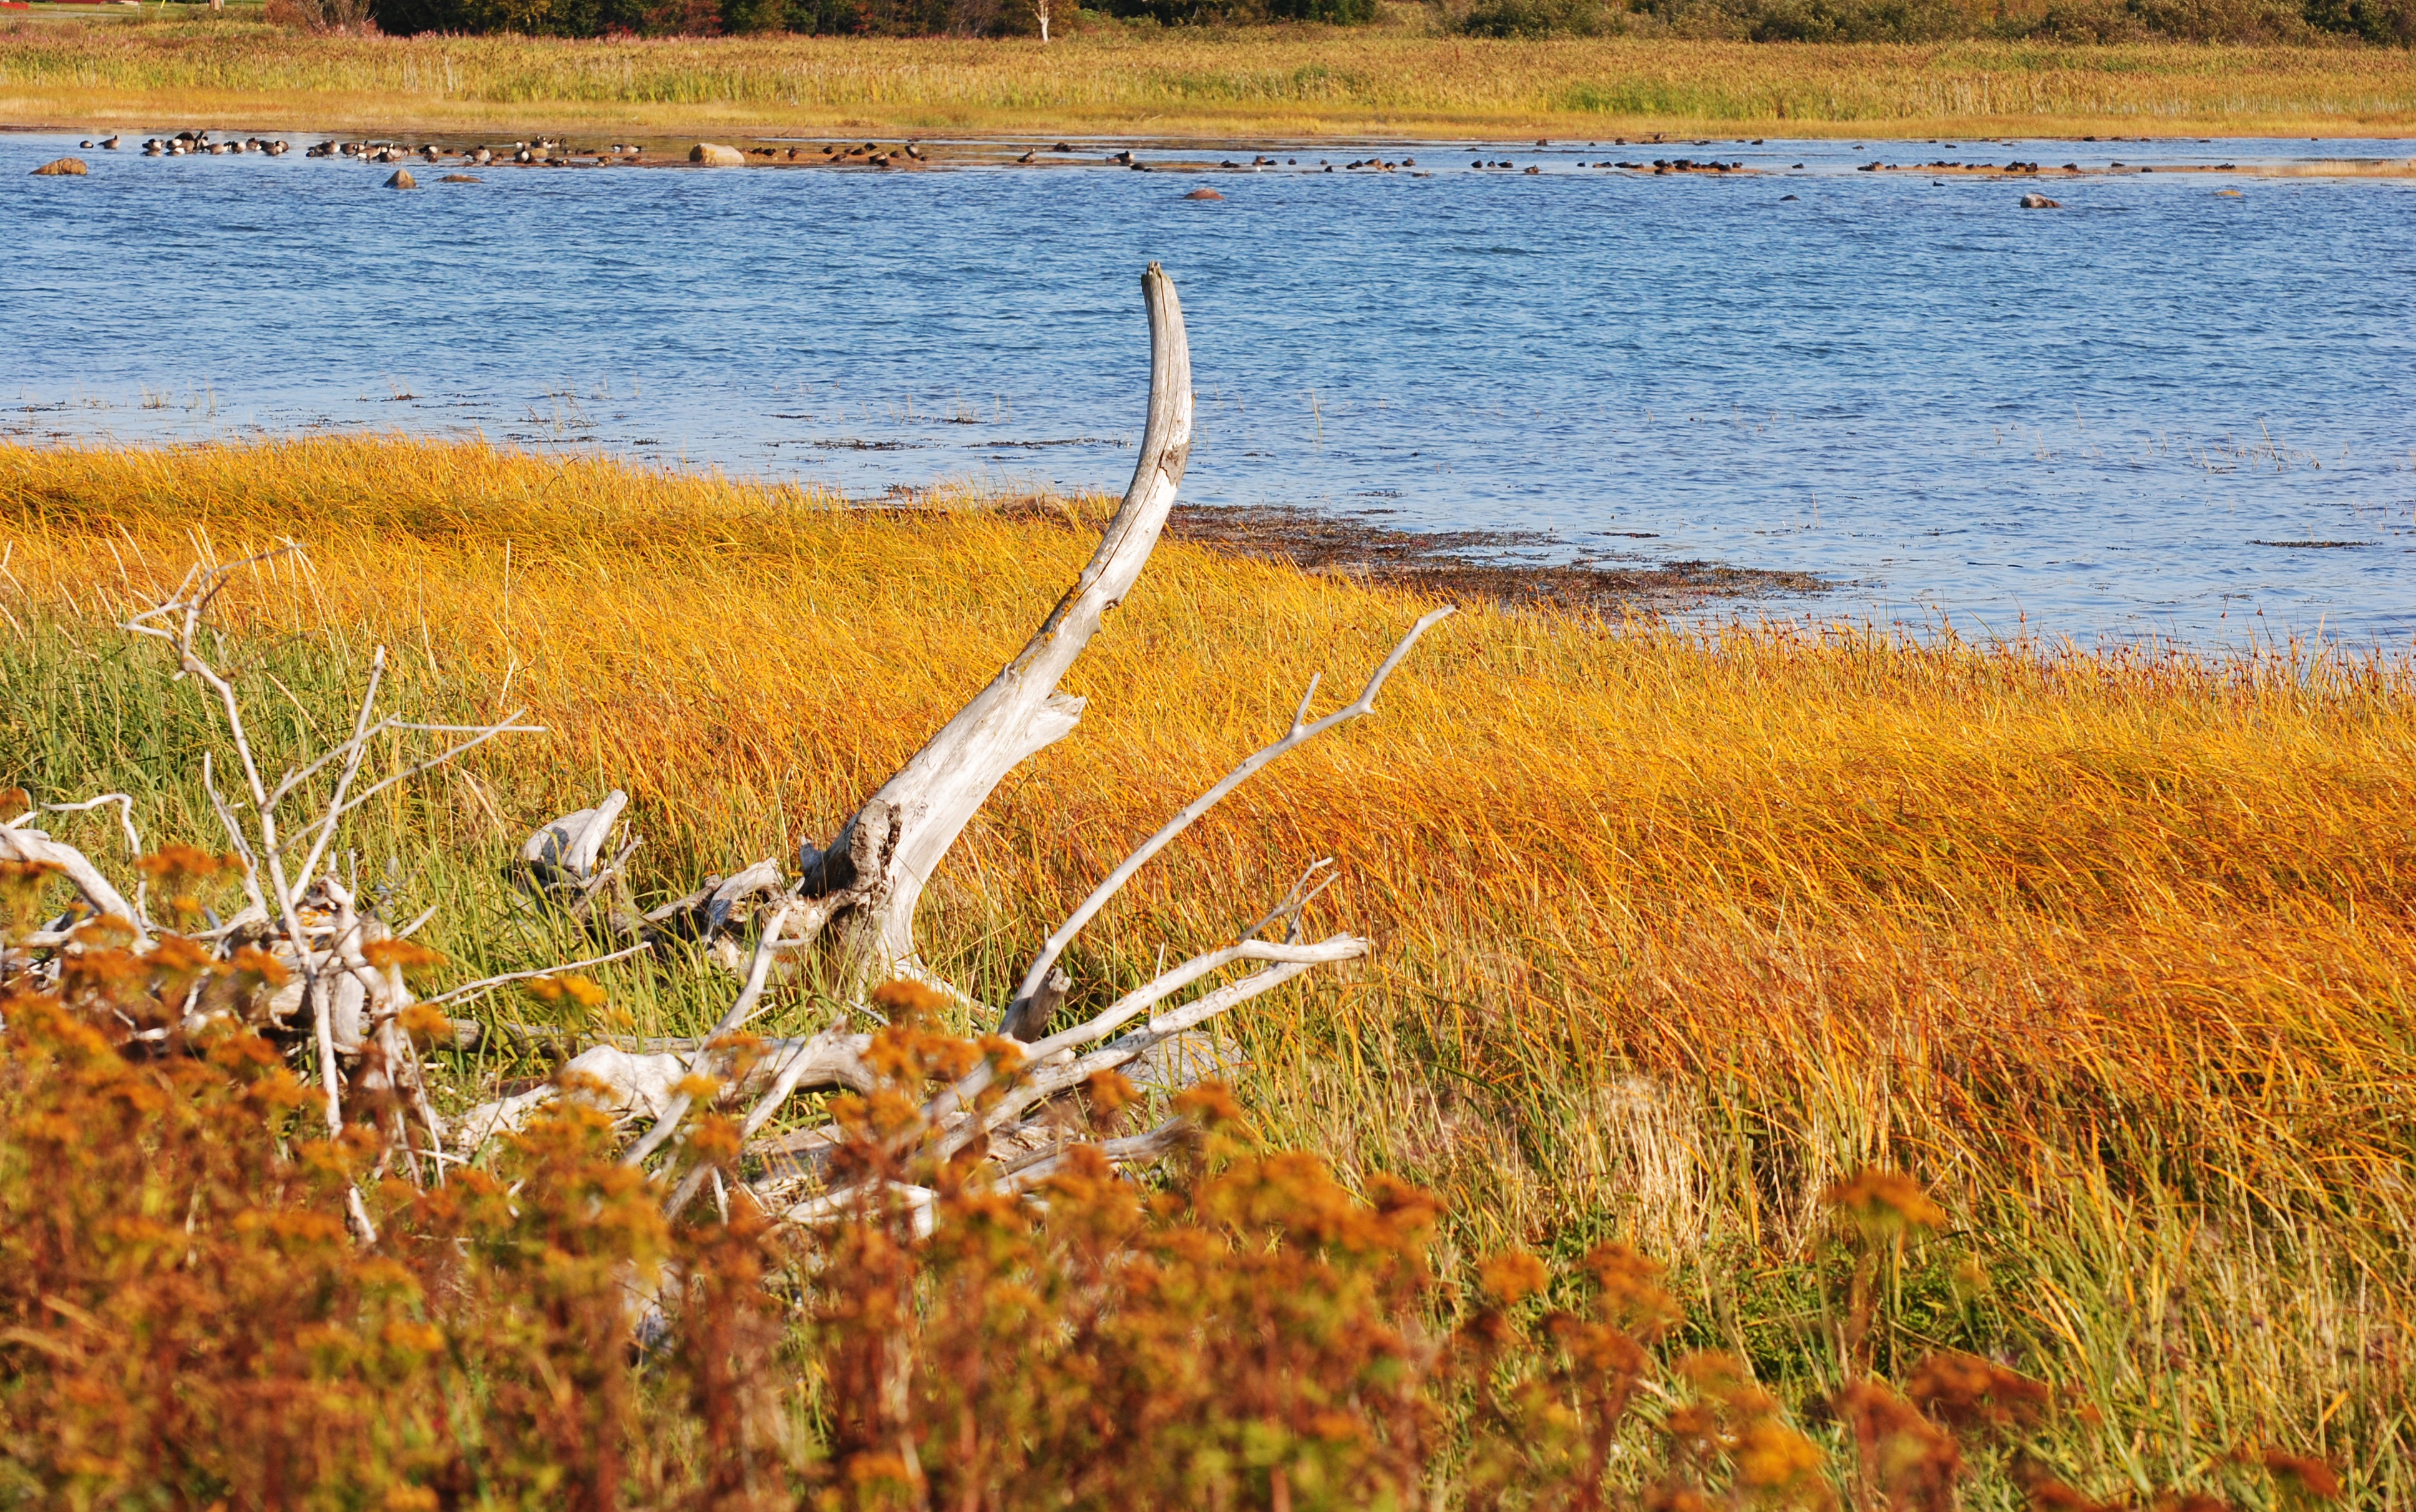
coast, tree, nature, grass, marsh, wilderness, plant, field, meadow, prairie, leaf, fall, flower, autumn, season, savanna, wildflower, grassland, vegetation, wetland, bog, habitat, ecosystem, estuary, tundra, natural environment, grass family